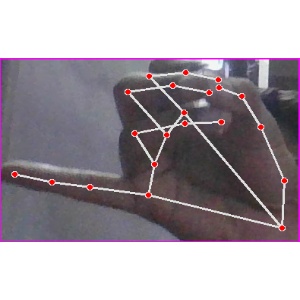
अक्षर: च